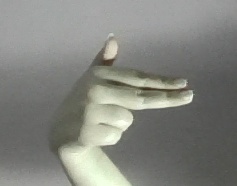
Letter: ghain